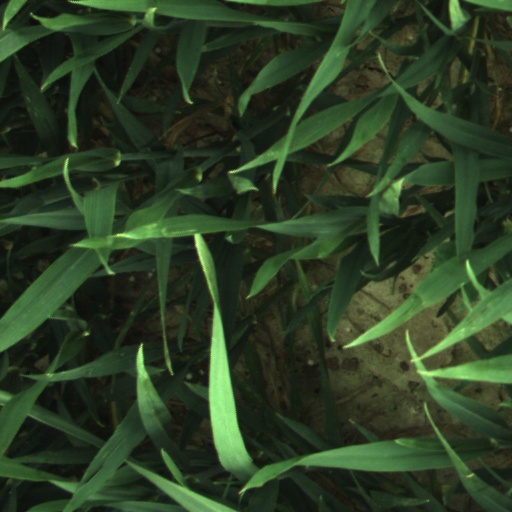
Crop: wheat